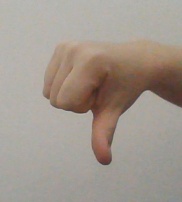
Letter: waw